Vivian Vance

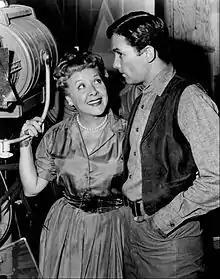
Vance with Allen Case on TV's "The Deputy" (1959)

In 1962, Lucille Ball was planning to return to television in a new series, "The Lucy Show". The series starred Ball as Lucy Carmichael, a widow with two children living in Danfield, New York. Vance reluctantly agreed to be her co-star on the condition she be allowed to appear in more glamorous clothes and have her character be named "Vivian". By this time in her life, Vance had grown tired of the public addressing her as "Ethel".